Alasdair Cochrane

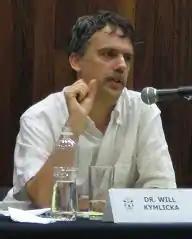
As an alternative to the "zoopolis" of Will Kymlicka "(pictured)" and Sue Donaldson, Cochrane argues for a "cosmozoopolis".

Cochrane's "liberty thesis" is that nonhuman animals—with the possible exception of some great apes and cetaceans—do not have an intrinsic interest in freedom. Nonetheless, Cochrane claims, nonhuman animals may often have an extrinsic interest in freedom. This is because restricting a nonhuman animal's freedom may result in its suffering, and, regardless of their interest in freedom, sentient animals possess an interest in not suffering. Schmidt summarises Cochrane's argument as the following: